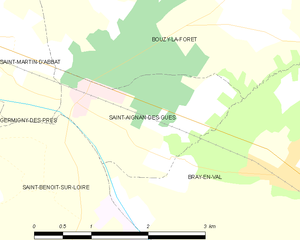
Saint-Aignan-des-Gués est une ancienne commune française, située dans le département du Loiret en région Centre-Val de Loire. Le 1ᵉʳ janvier 2017, la commune fusionne avec Bray-en-Val pour former la commune nouvelle de Bray-Saint Aignan et acquiert le statut de commune déléguée.